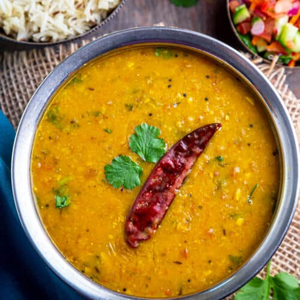
Dish: dal